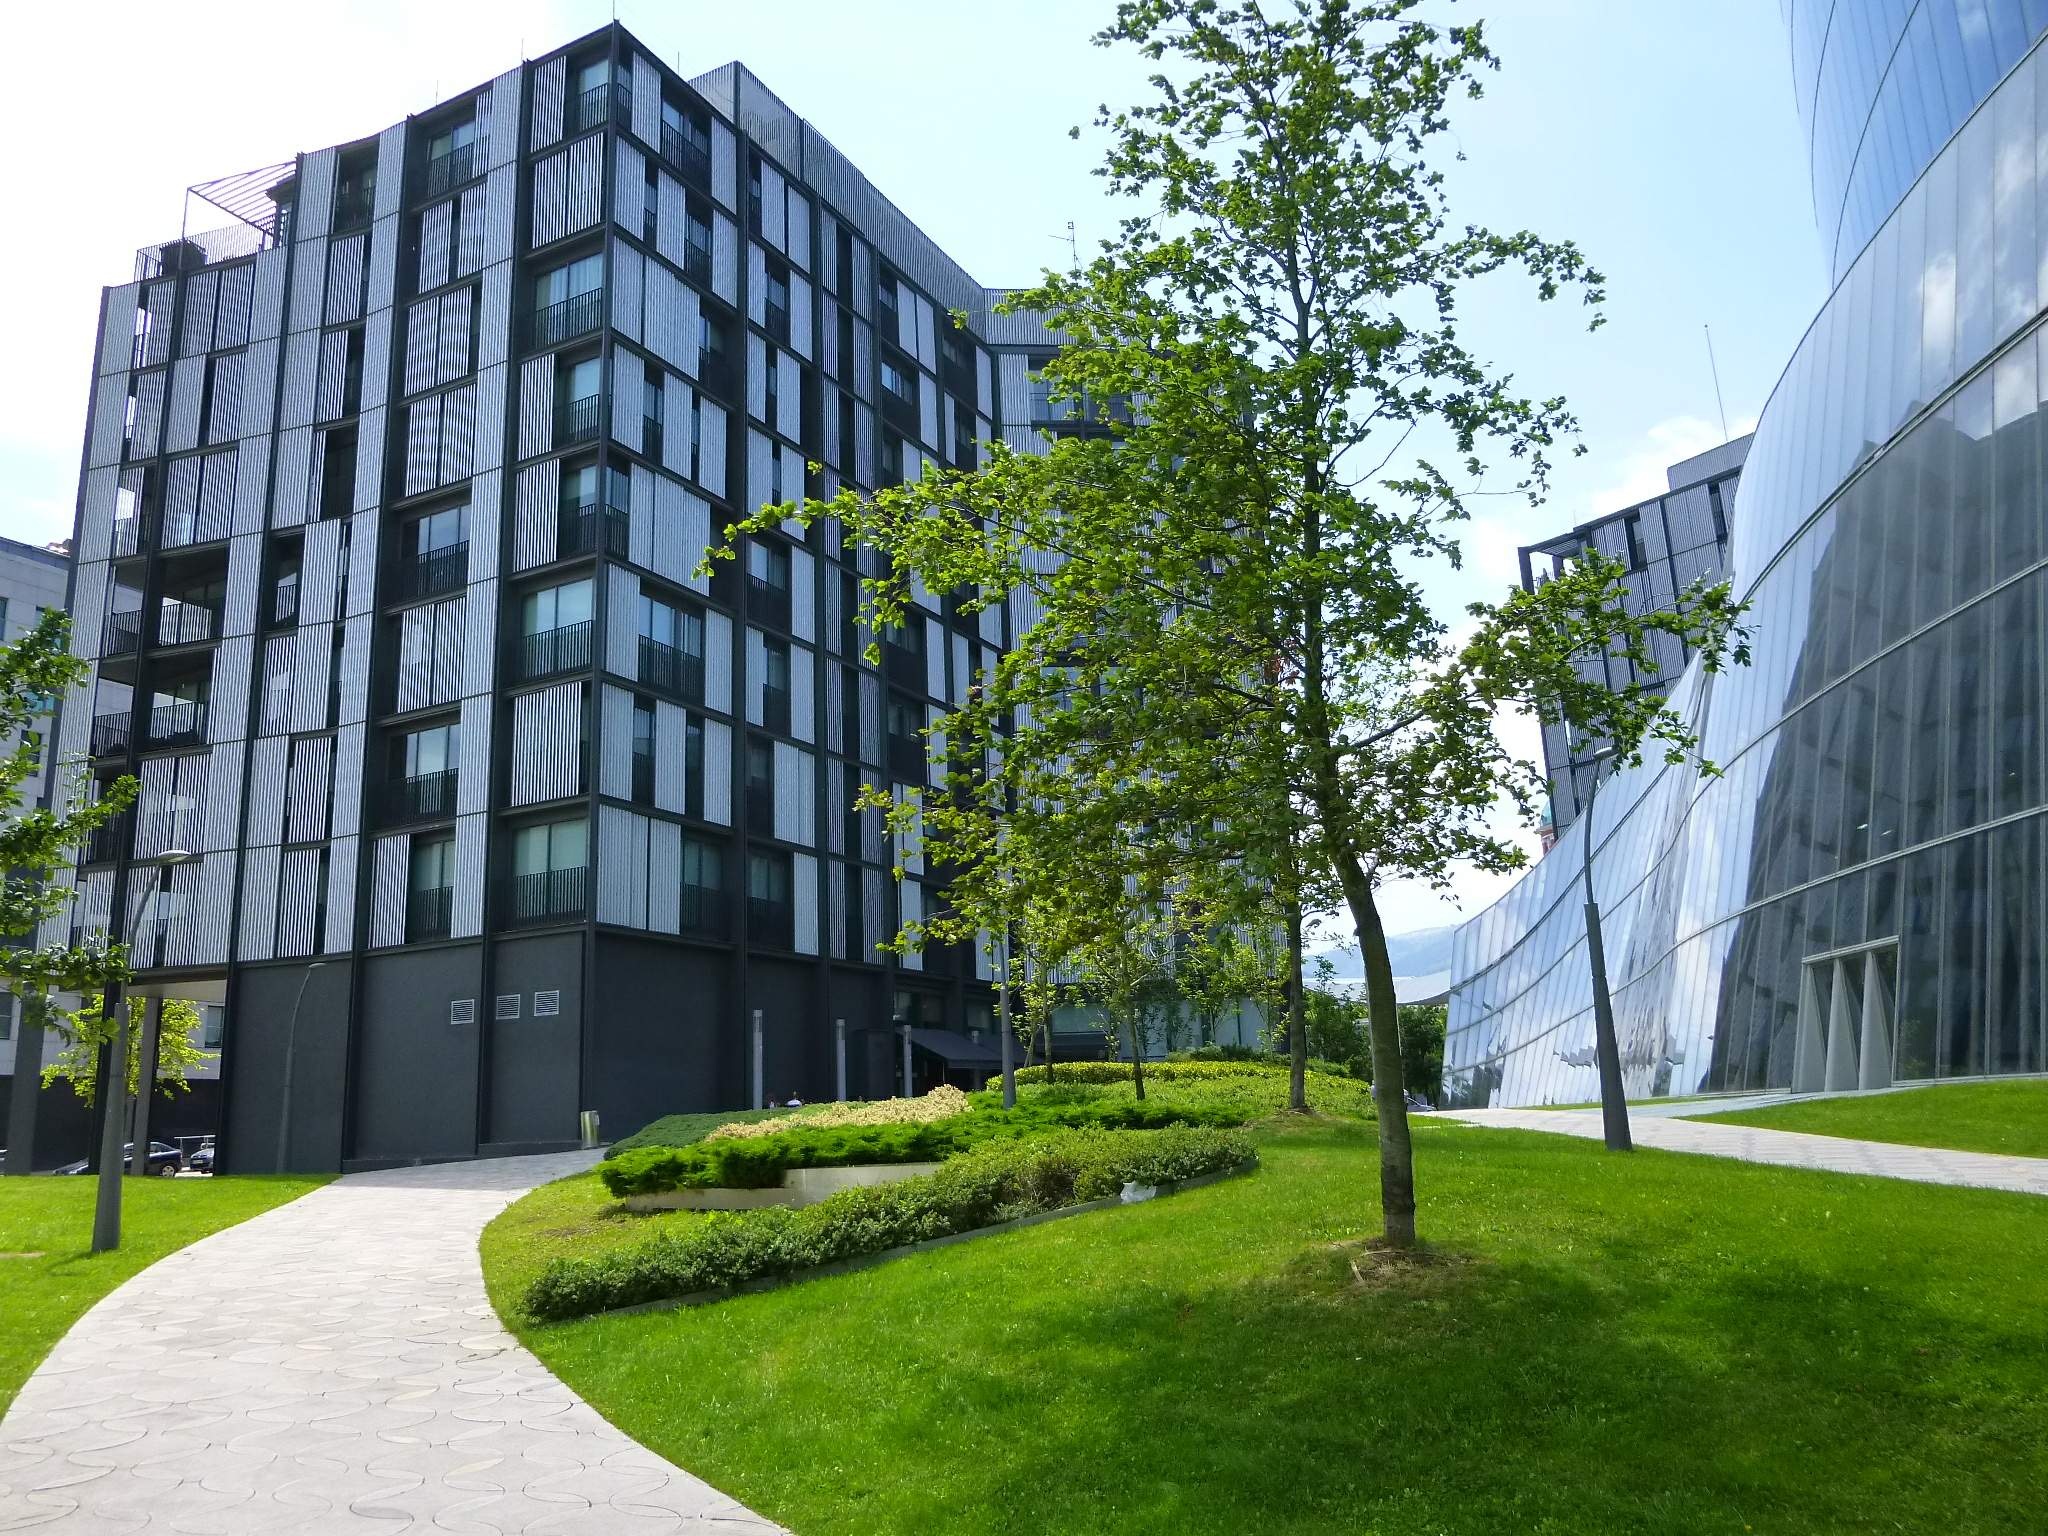
architecture, house, building, home, park, facade, property, professional, modern, tower block, campus, estate, contemporary, apartment building, commercial building, headquarters, bilbao, condominium, neighbourhood, real estate, urban design, residential area, viviendas ferrater